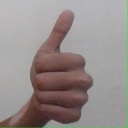
अक्षर: थ